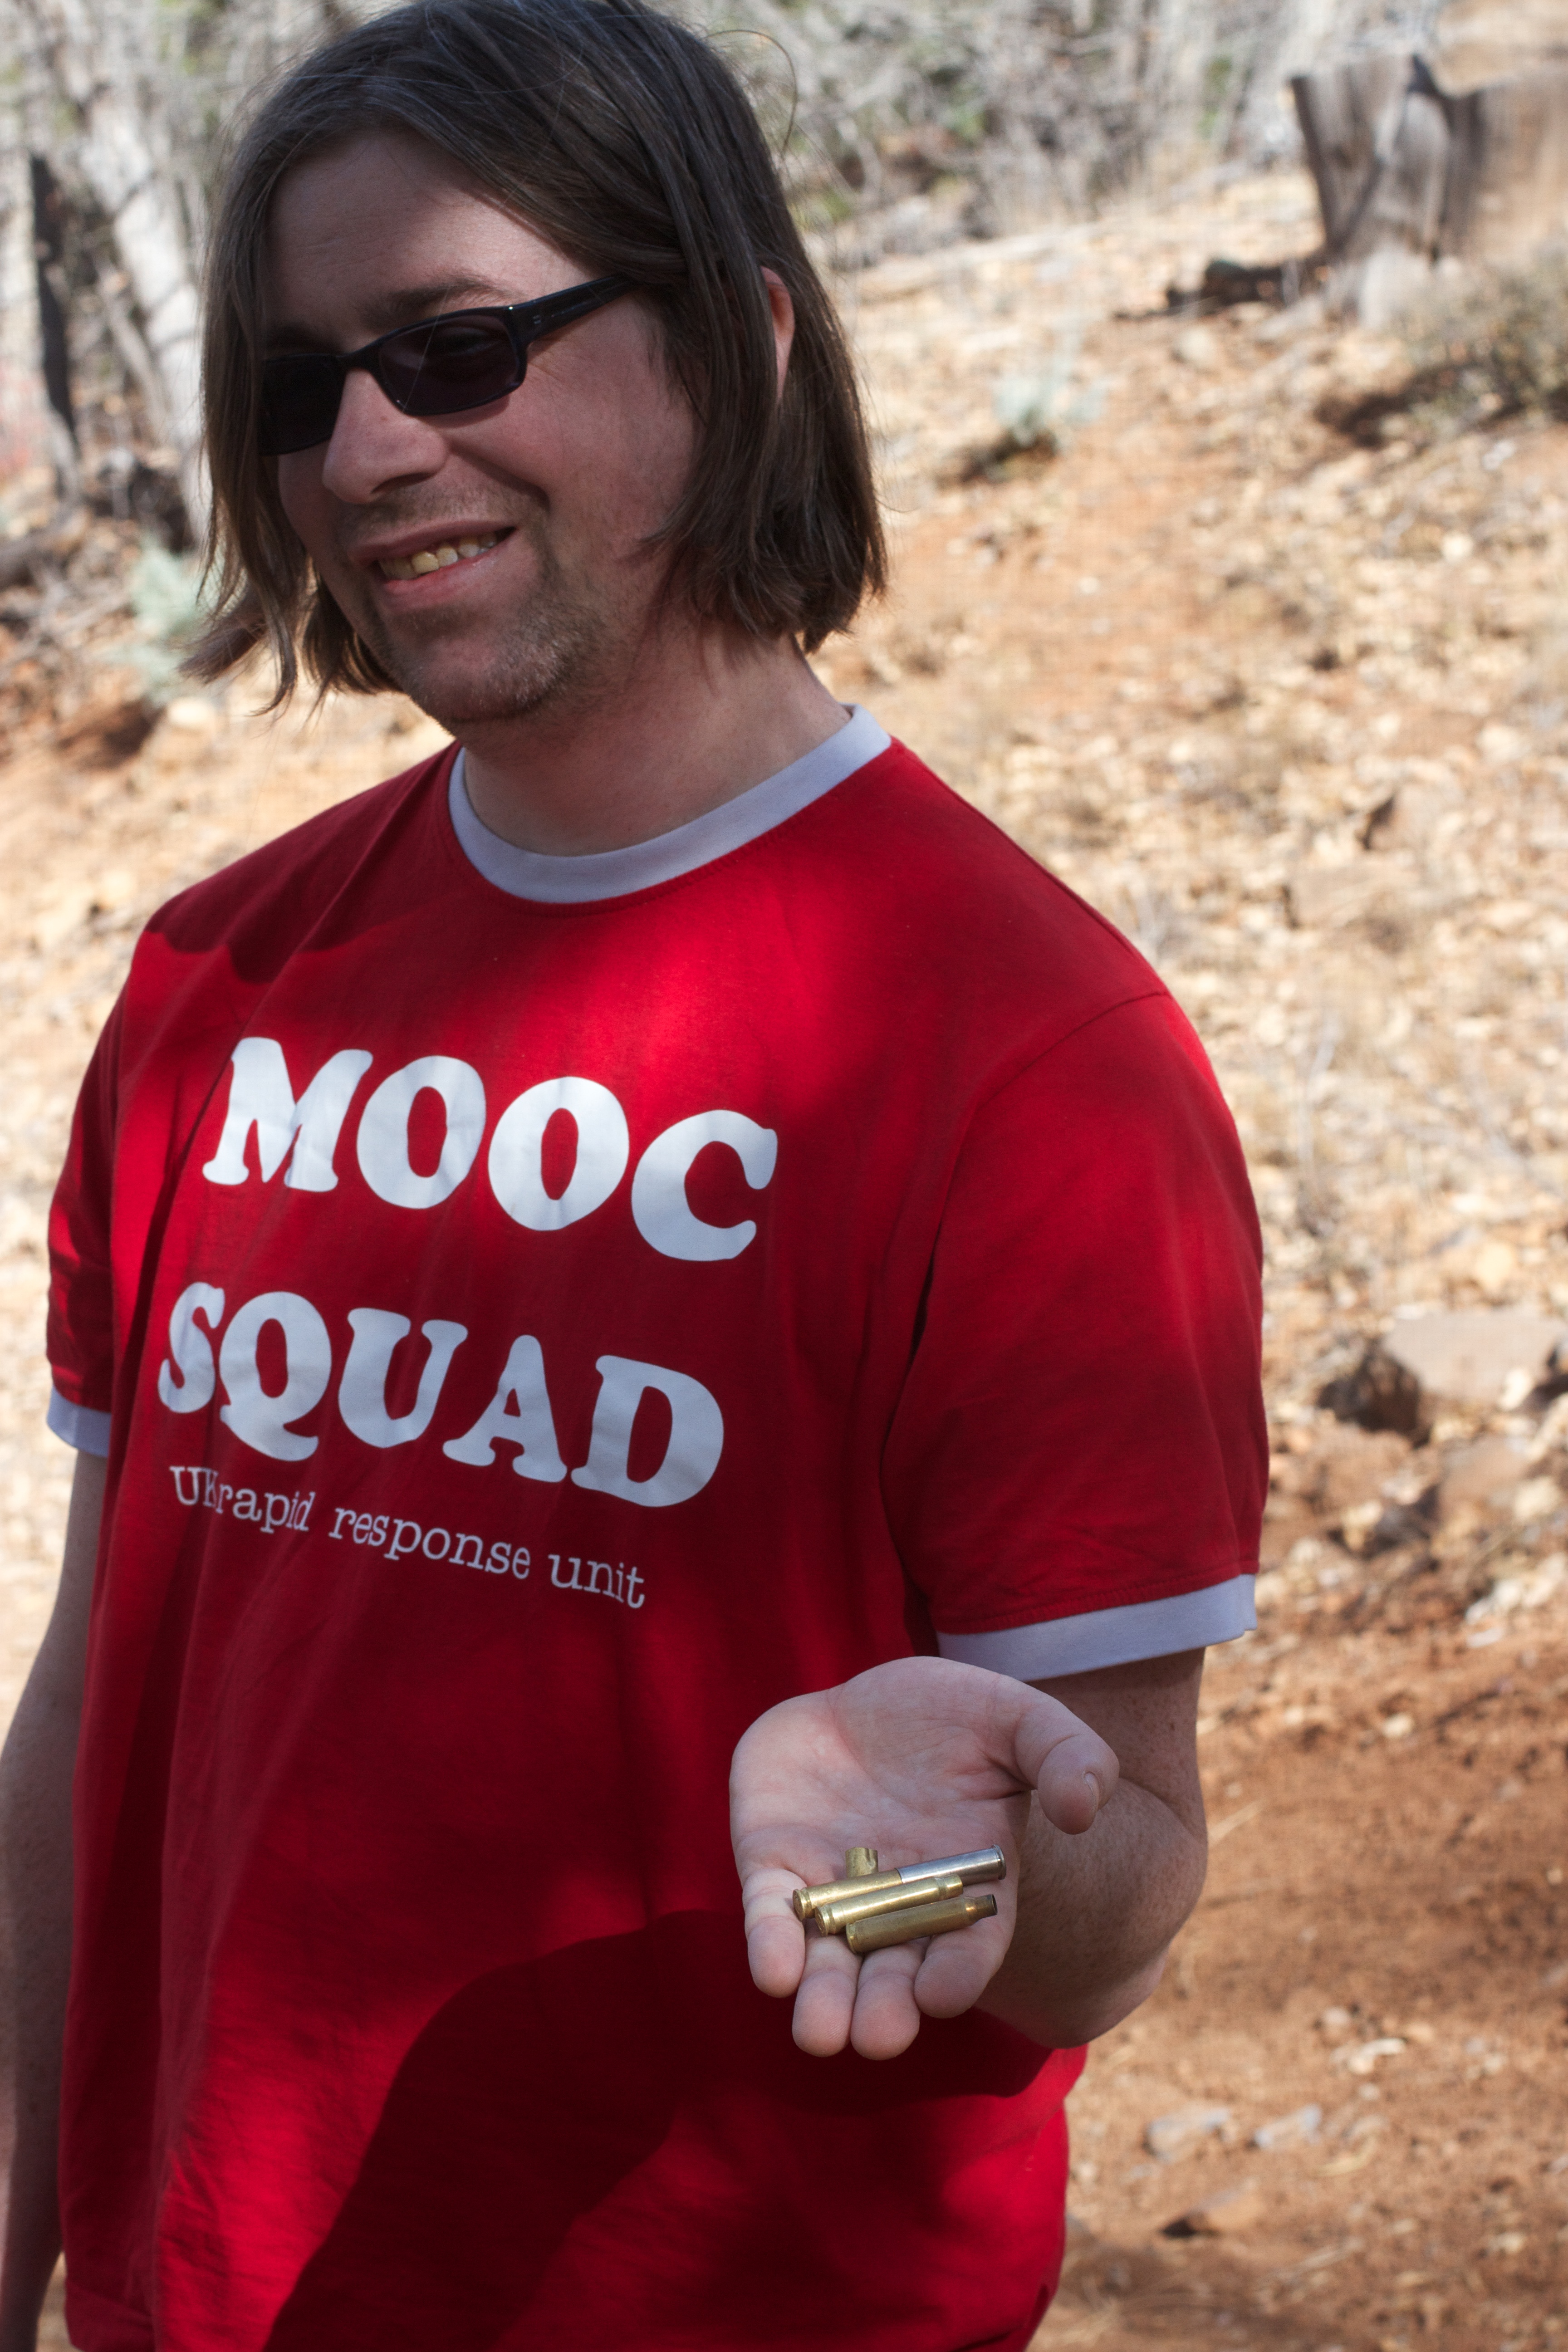
person, people, red, child, cool image, image